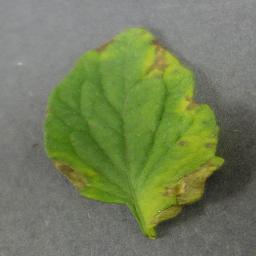
Label: Tomato___Tomato_Yellow_Leaf_Curl_Virus